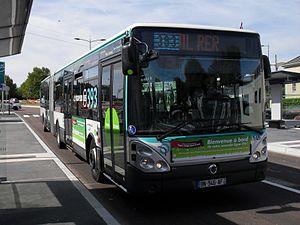
Citelis 18 du TCSP 393 au terminus ""Thiais - Carrefour de la Résistance"""
La ligne de bus RATP 393 est une ligne de bus à haut niveau de service située dans le département du Val-de-Marne. Exploitée par la Régie autonome des transports parisiens, elle est mise en service le 10 septembre 2011. Elle remplace l'ancienne ligne RATP 393, qui reliait la station de métro Villejuif – Louis Aragon à la gare de Sucy – Bonneuil.
Les lignes de bus RATP spéciales constituent une série de lignes particulières que la Régie autonome des transports parisiens exploite soit pour effectuer des dessertes urbaines comme Castor, ligne de remplacement estival du RER C, soit pour effectuer des dessertes de banlieue à banlieue avec le Tvm et la ligne 393, lignes toutes deux gérées d'une manière proche d'un tramway à l'intérieur du département du Val-de-Marne, soit enfin pour assurer des dessertes aéroportuaires express ou touristiques.
Thiais est une commune française située dans le département du Val-de-Marne en région Île-de-France.